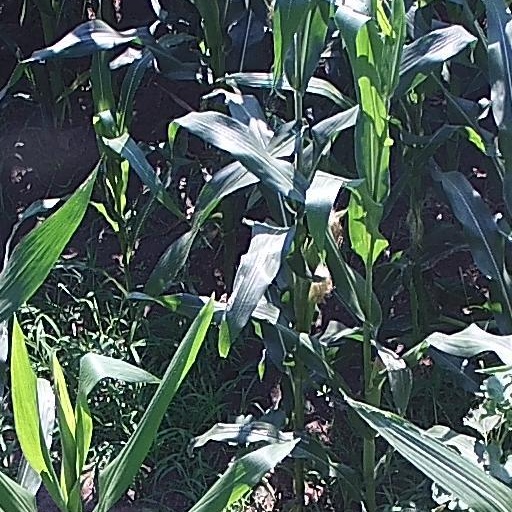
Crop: maize; corn